Henry Keene (politician)

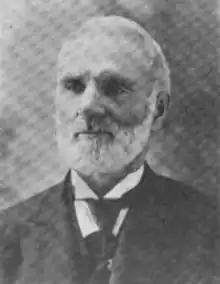
State representative Henry Keene

Henry Keene was a Republican legislator in the U.S. state of Oregon, first elected in Marion County in June 1900. He was born in Saxony in 1830 and moved to New York, Minnesota, before moving to Oregon in 1870. His wife was also a native of Germany; they had 13 children.